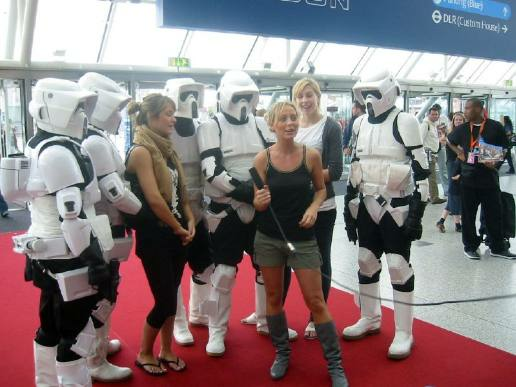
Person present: Yes